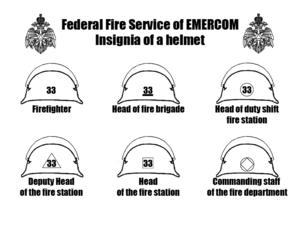
Un casque de pompier est un type de casque destiné à protéger la tête des pompiers lors de leurs interventions. Il fait partie des équipements de protection individuelle au même titre que le reste de la tenue d'incendie des pompiers.